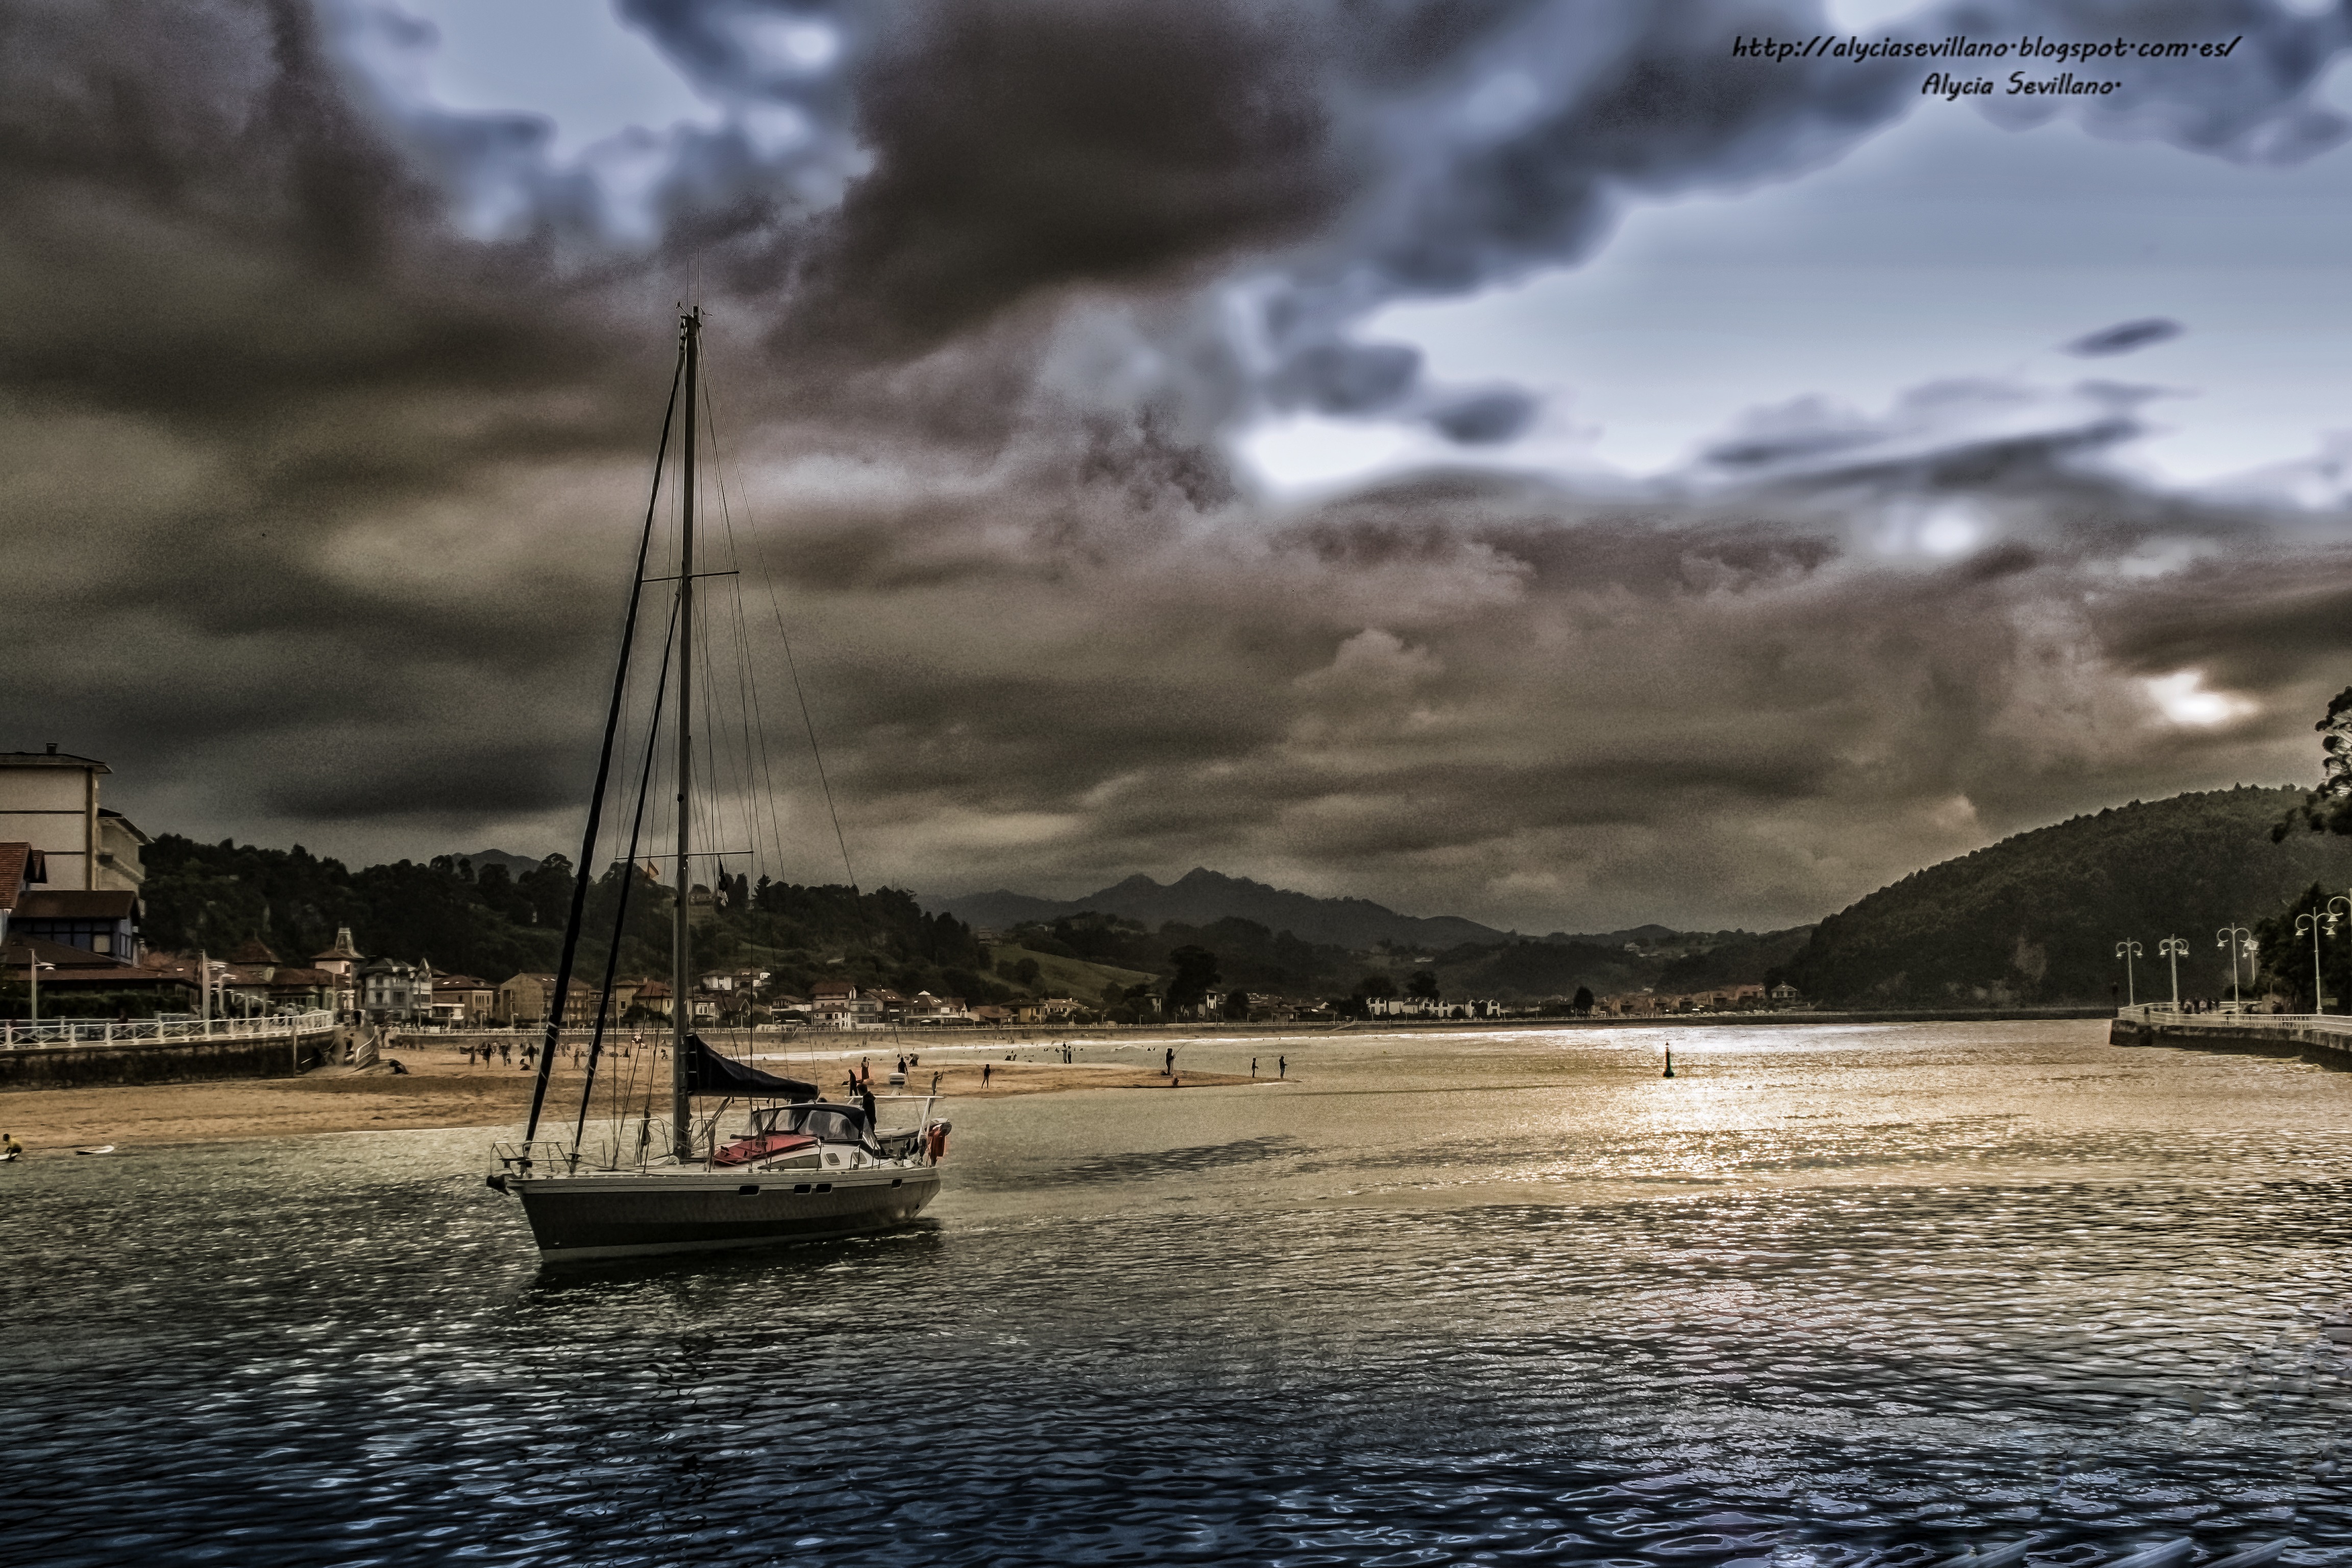
beach, sea, coast, water, ocean, cloud, sky, boat, wave, dusk, evening, reflection, vehicle, bay, harbor, sailboat, watercraft